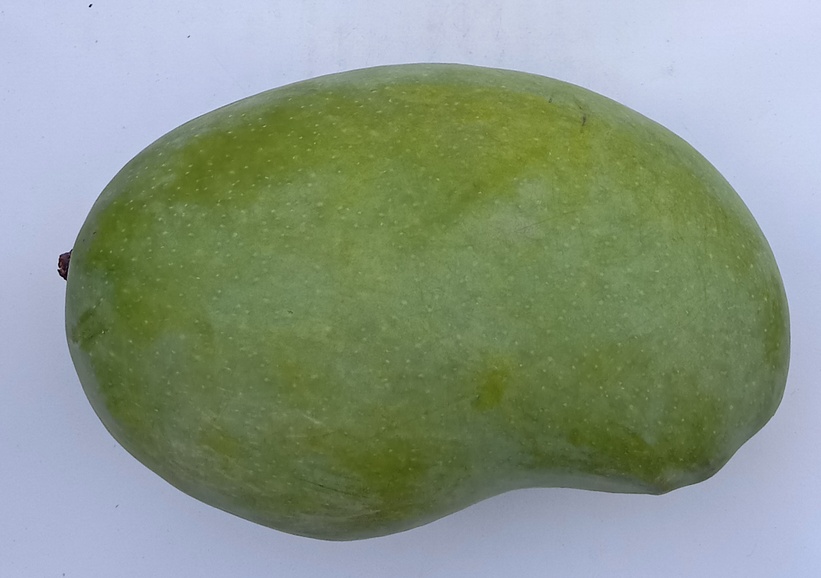
Mango variety: Chaunsa (White)